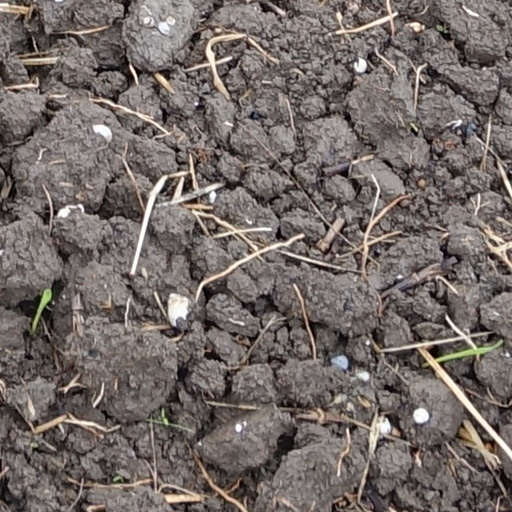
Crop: wheat